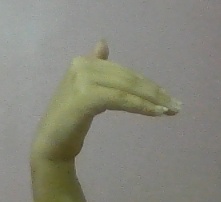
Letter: khaa